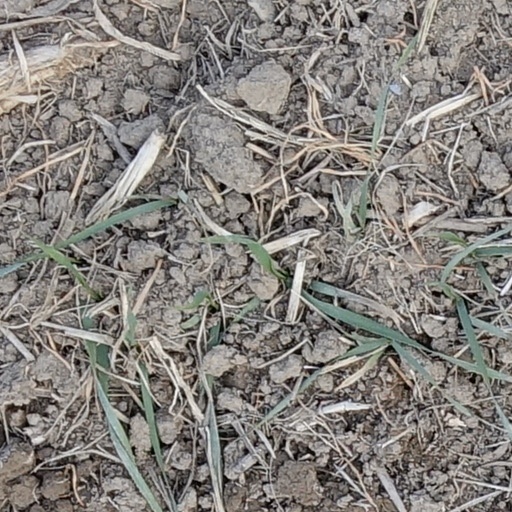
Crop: wheat